Moctezuma I

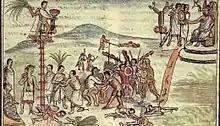
War between Tenochtitlan and Chalco

As "tlatoani", Moctezuma solidified the alliance with two neighboring states, Tlacopan (a small city-state) and Texcoco. Tlacopan, located on the western shore of Lake Texcoco, controlled seven city-states to the northwest, while Texcoco was located on the eastern shore and rule over nine city-states in the northeast. As the two regions were added to Moctezuma's empire, the Aztecs relied on already established city-states to increase military power. In this skillfully crafted Triple Alliance, 2/5ths of the spoils would go to Tenochtitlan and another 2/5ths to Texcoco, with the remaining 1/5 given to Tlacopan.